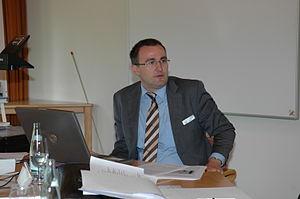
Martin Baltisser, né le 9 juin 1969, est une personnalité politique suisse et membre de l'Union démocratique du centre. Depuis le premier mars 2019, il est collaborateur personnel du Conseiller fédéral Guy Parmelin.